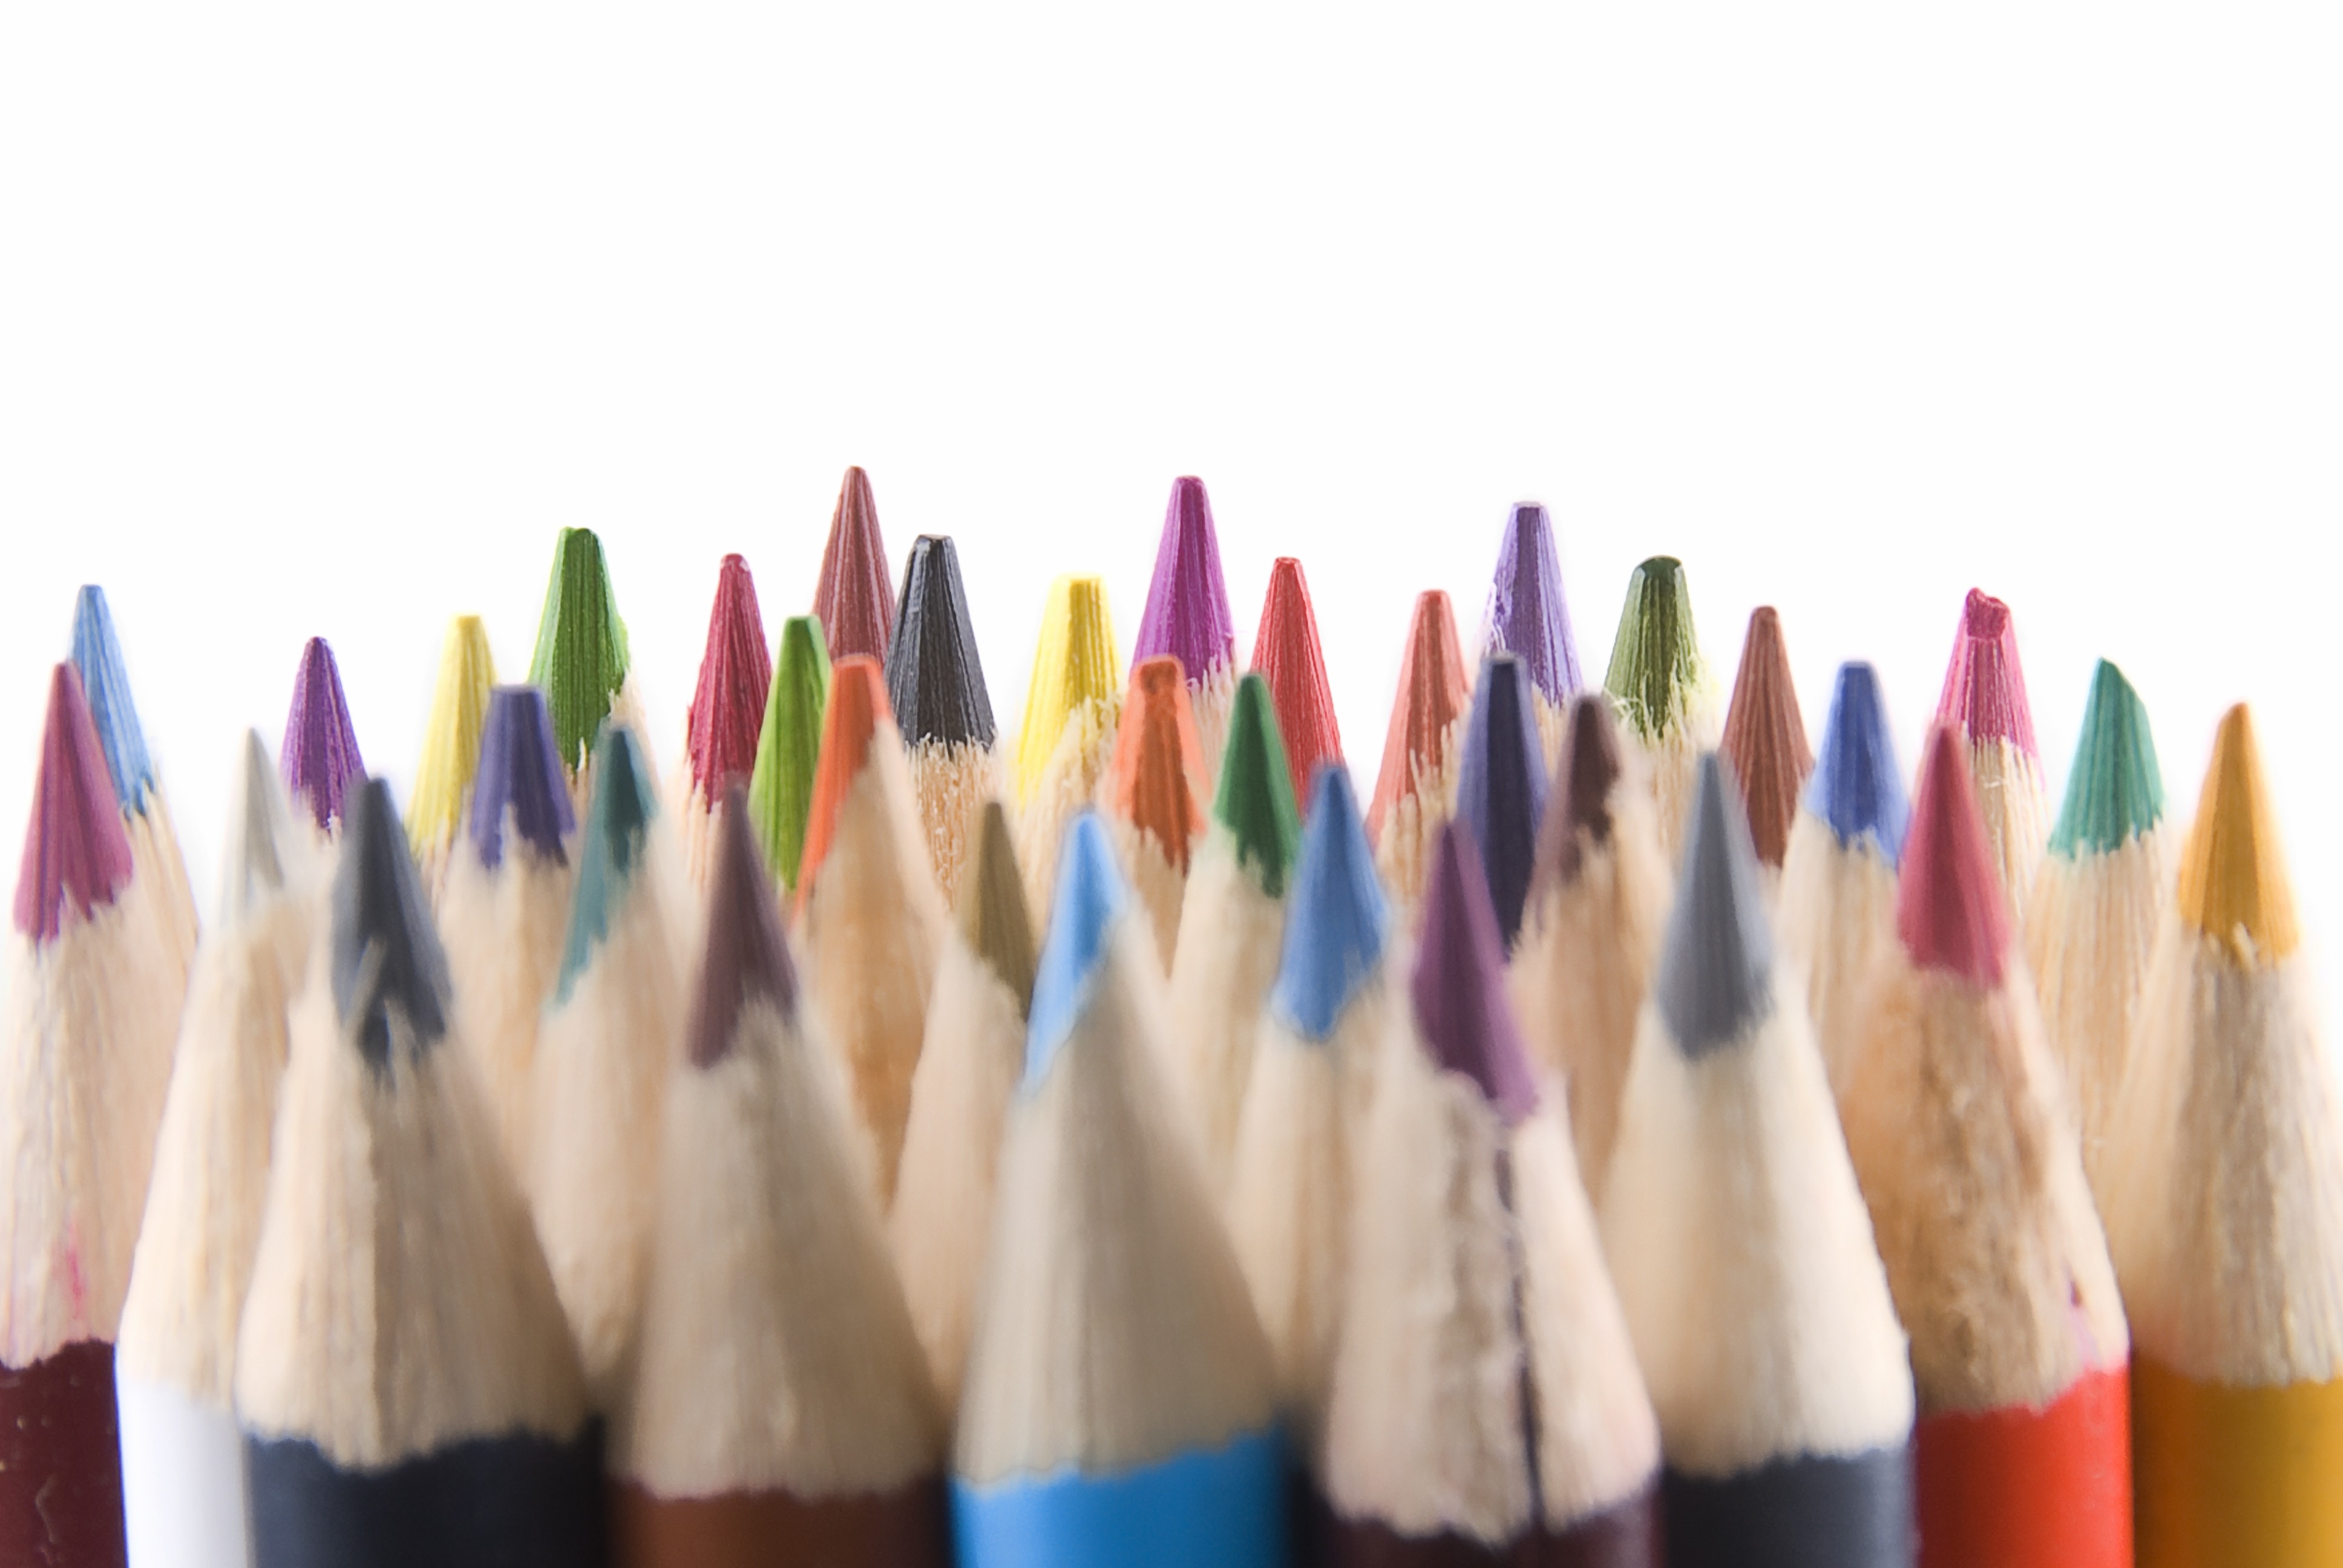
hand, pencil, color, crayon, sketch, school, pencils, draw, ghw